Alfred Oscar Lawrence

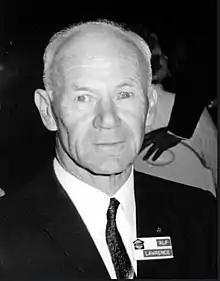
Alfred Oscar Lawrence was Chairmen of the Forests Commission Victoria between 1956 and 1969

Alfred (Alf) Oscar Platt Lawrence, OBE was an outstanding Victorian forester and community leader.